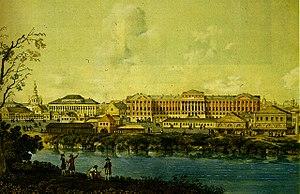
1755 est une année commune commençant un mercredi.